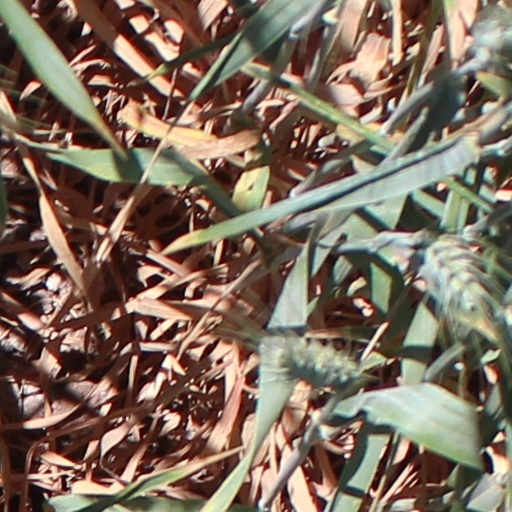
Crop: wheat